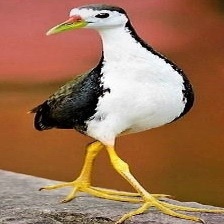
Species: WHITE BREASTED WATERHEN
Scientific name: AMAURORNIS PHOENICURUS
ImageNet parent category: european_gallinule